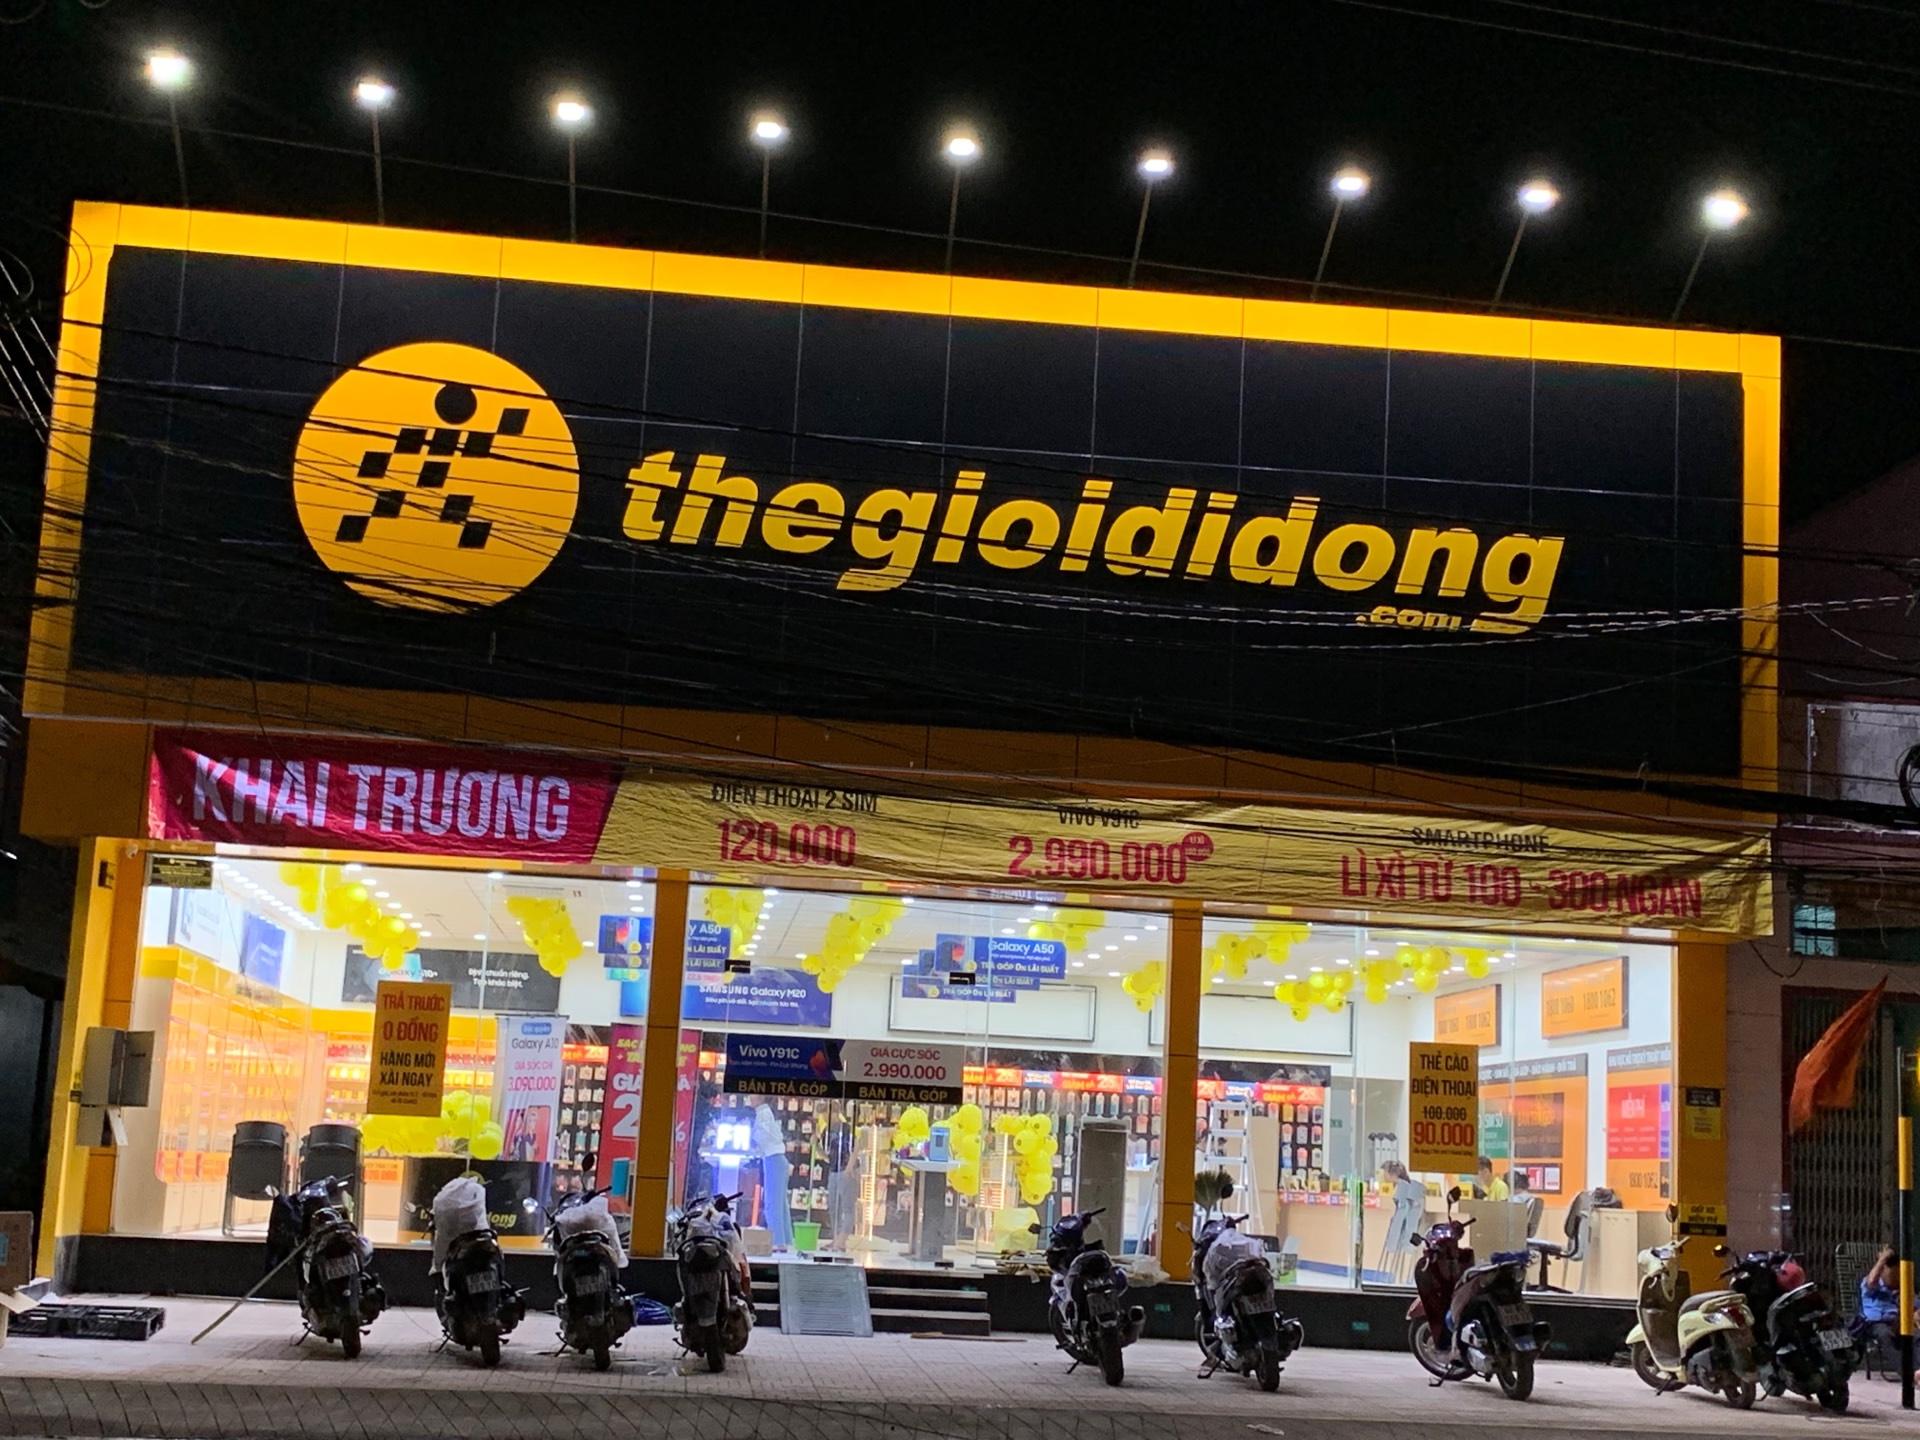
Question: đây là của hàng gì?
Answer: đây là cửa hàng điện thoại